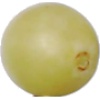
Label: Grape White 2